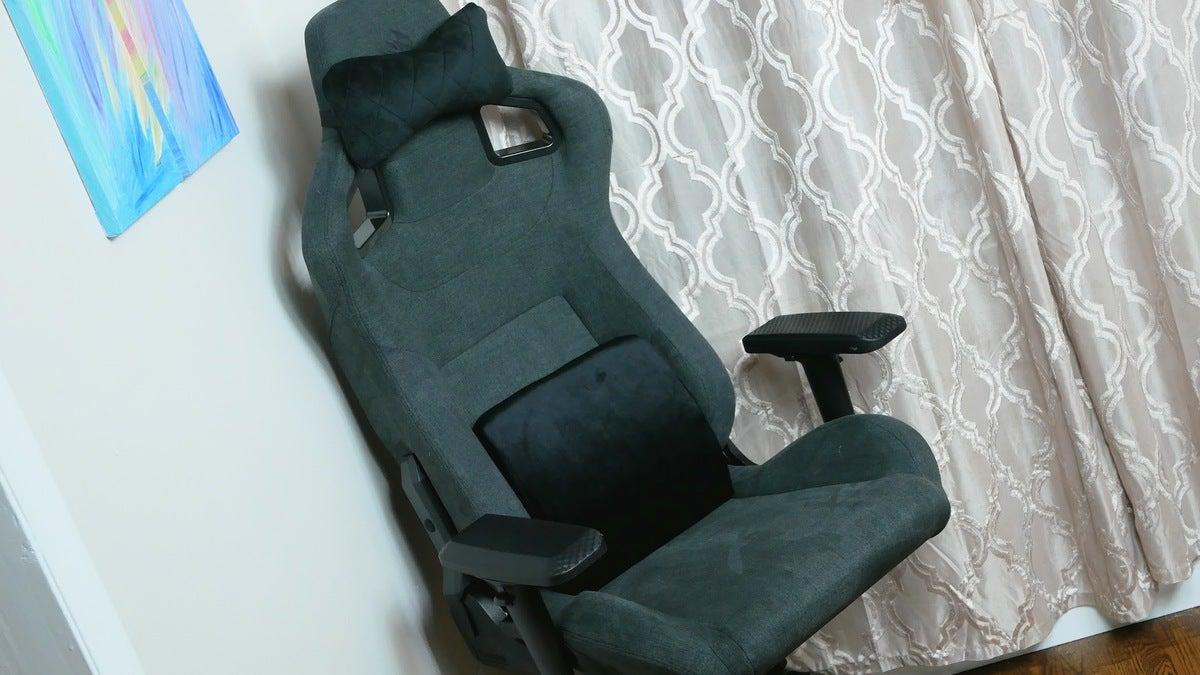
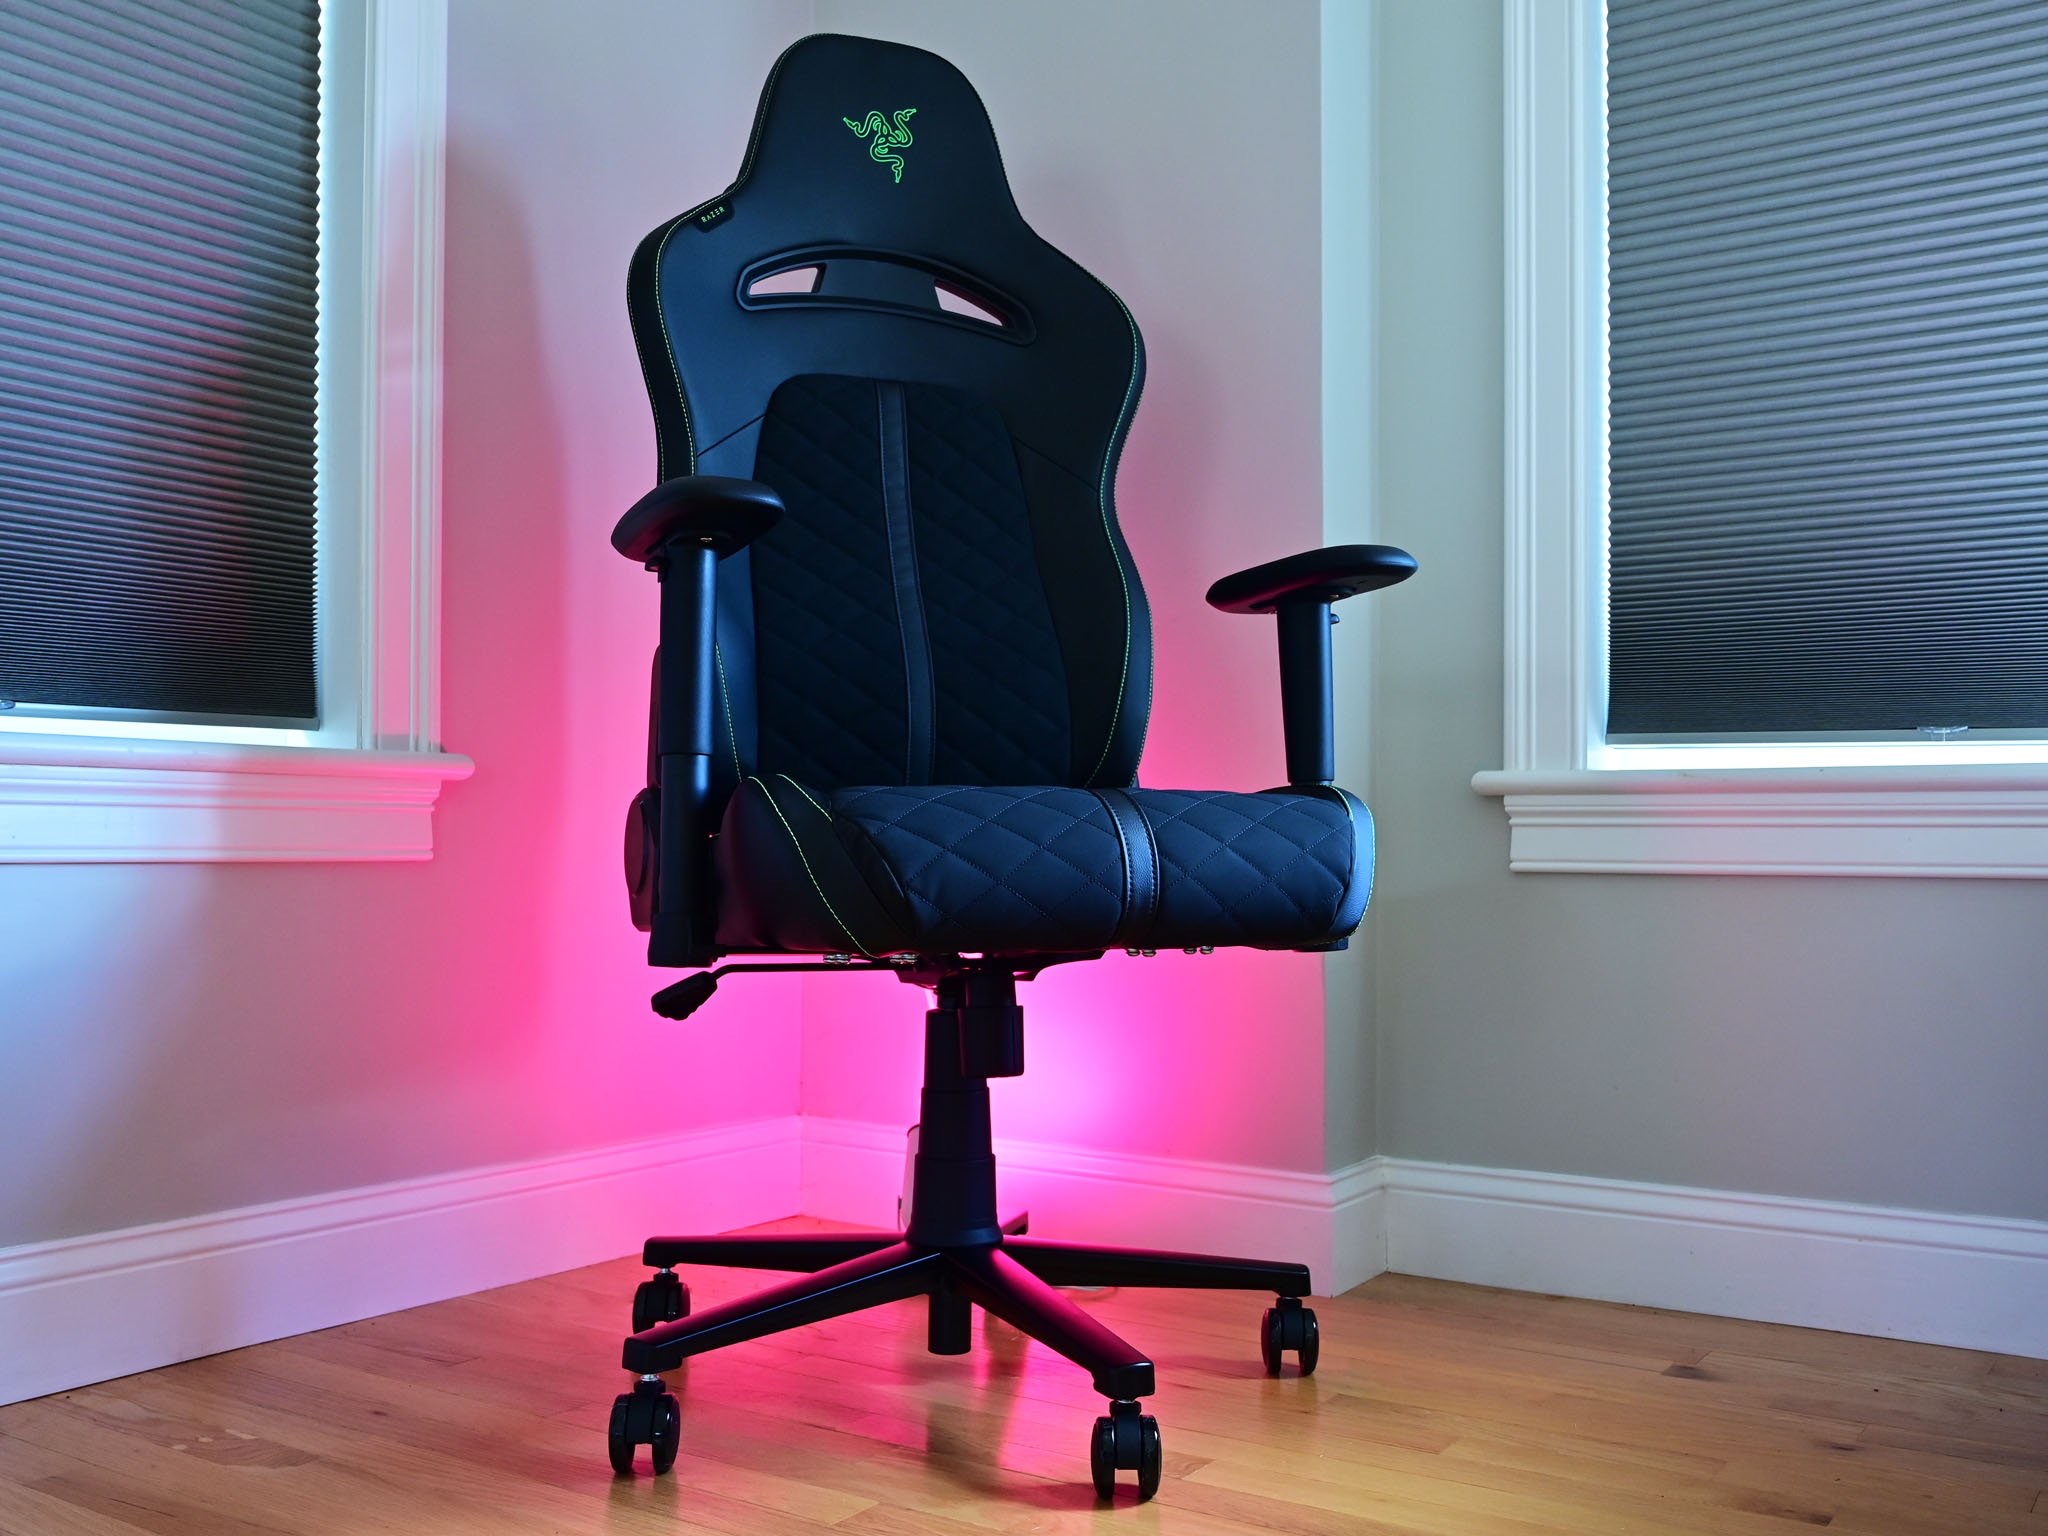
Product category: items_chair
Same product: no